Buddhism in Kashmir

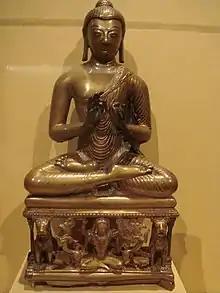
WLA lacma Buddha Shakyamuni or the Jina Buddha Vairochana Kashmir

During the reign of Abhimanyu, which in Kalhana's chronicle follows that of Kanishka, Buddhist scholars under the guidance of Nagarjuna defeated the Shaivite clergy in debates, encouraging people to choose Buddhism. However, during the time of Chandradeva, revival of knowledge of the works of Patanjali, like the Mahabhashya which had become rare, led to a resurgence of Shaivism. By the time of Gonanda, the old philosophy was completely revived.